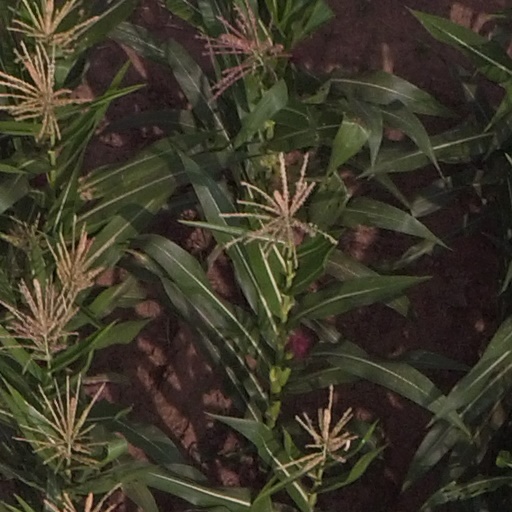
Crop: maize; corn